Unreformed House of Commons

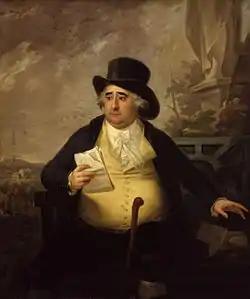

The House of Commons consisted entirely of men, increasingly of great wealth only, and from 1688 until reform entirely of Anglicans, except in Scotland. Women could neither vote nor stand for election. Members were not paid, which meant that only men of wealth could represent their counties or boroughs. Candidates had to be electors, which meant that in most places they had to have land, mills or businesses.